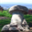
Label: mushroom